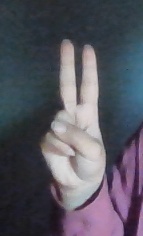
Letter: taa